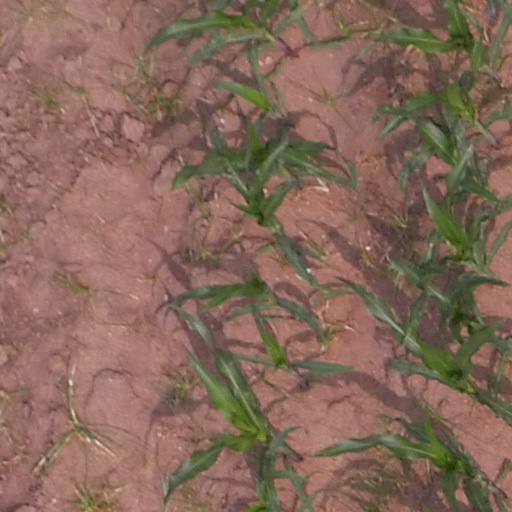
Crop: maize; corn